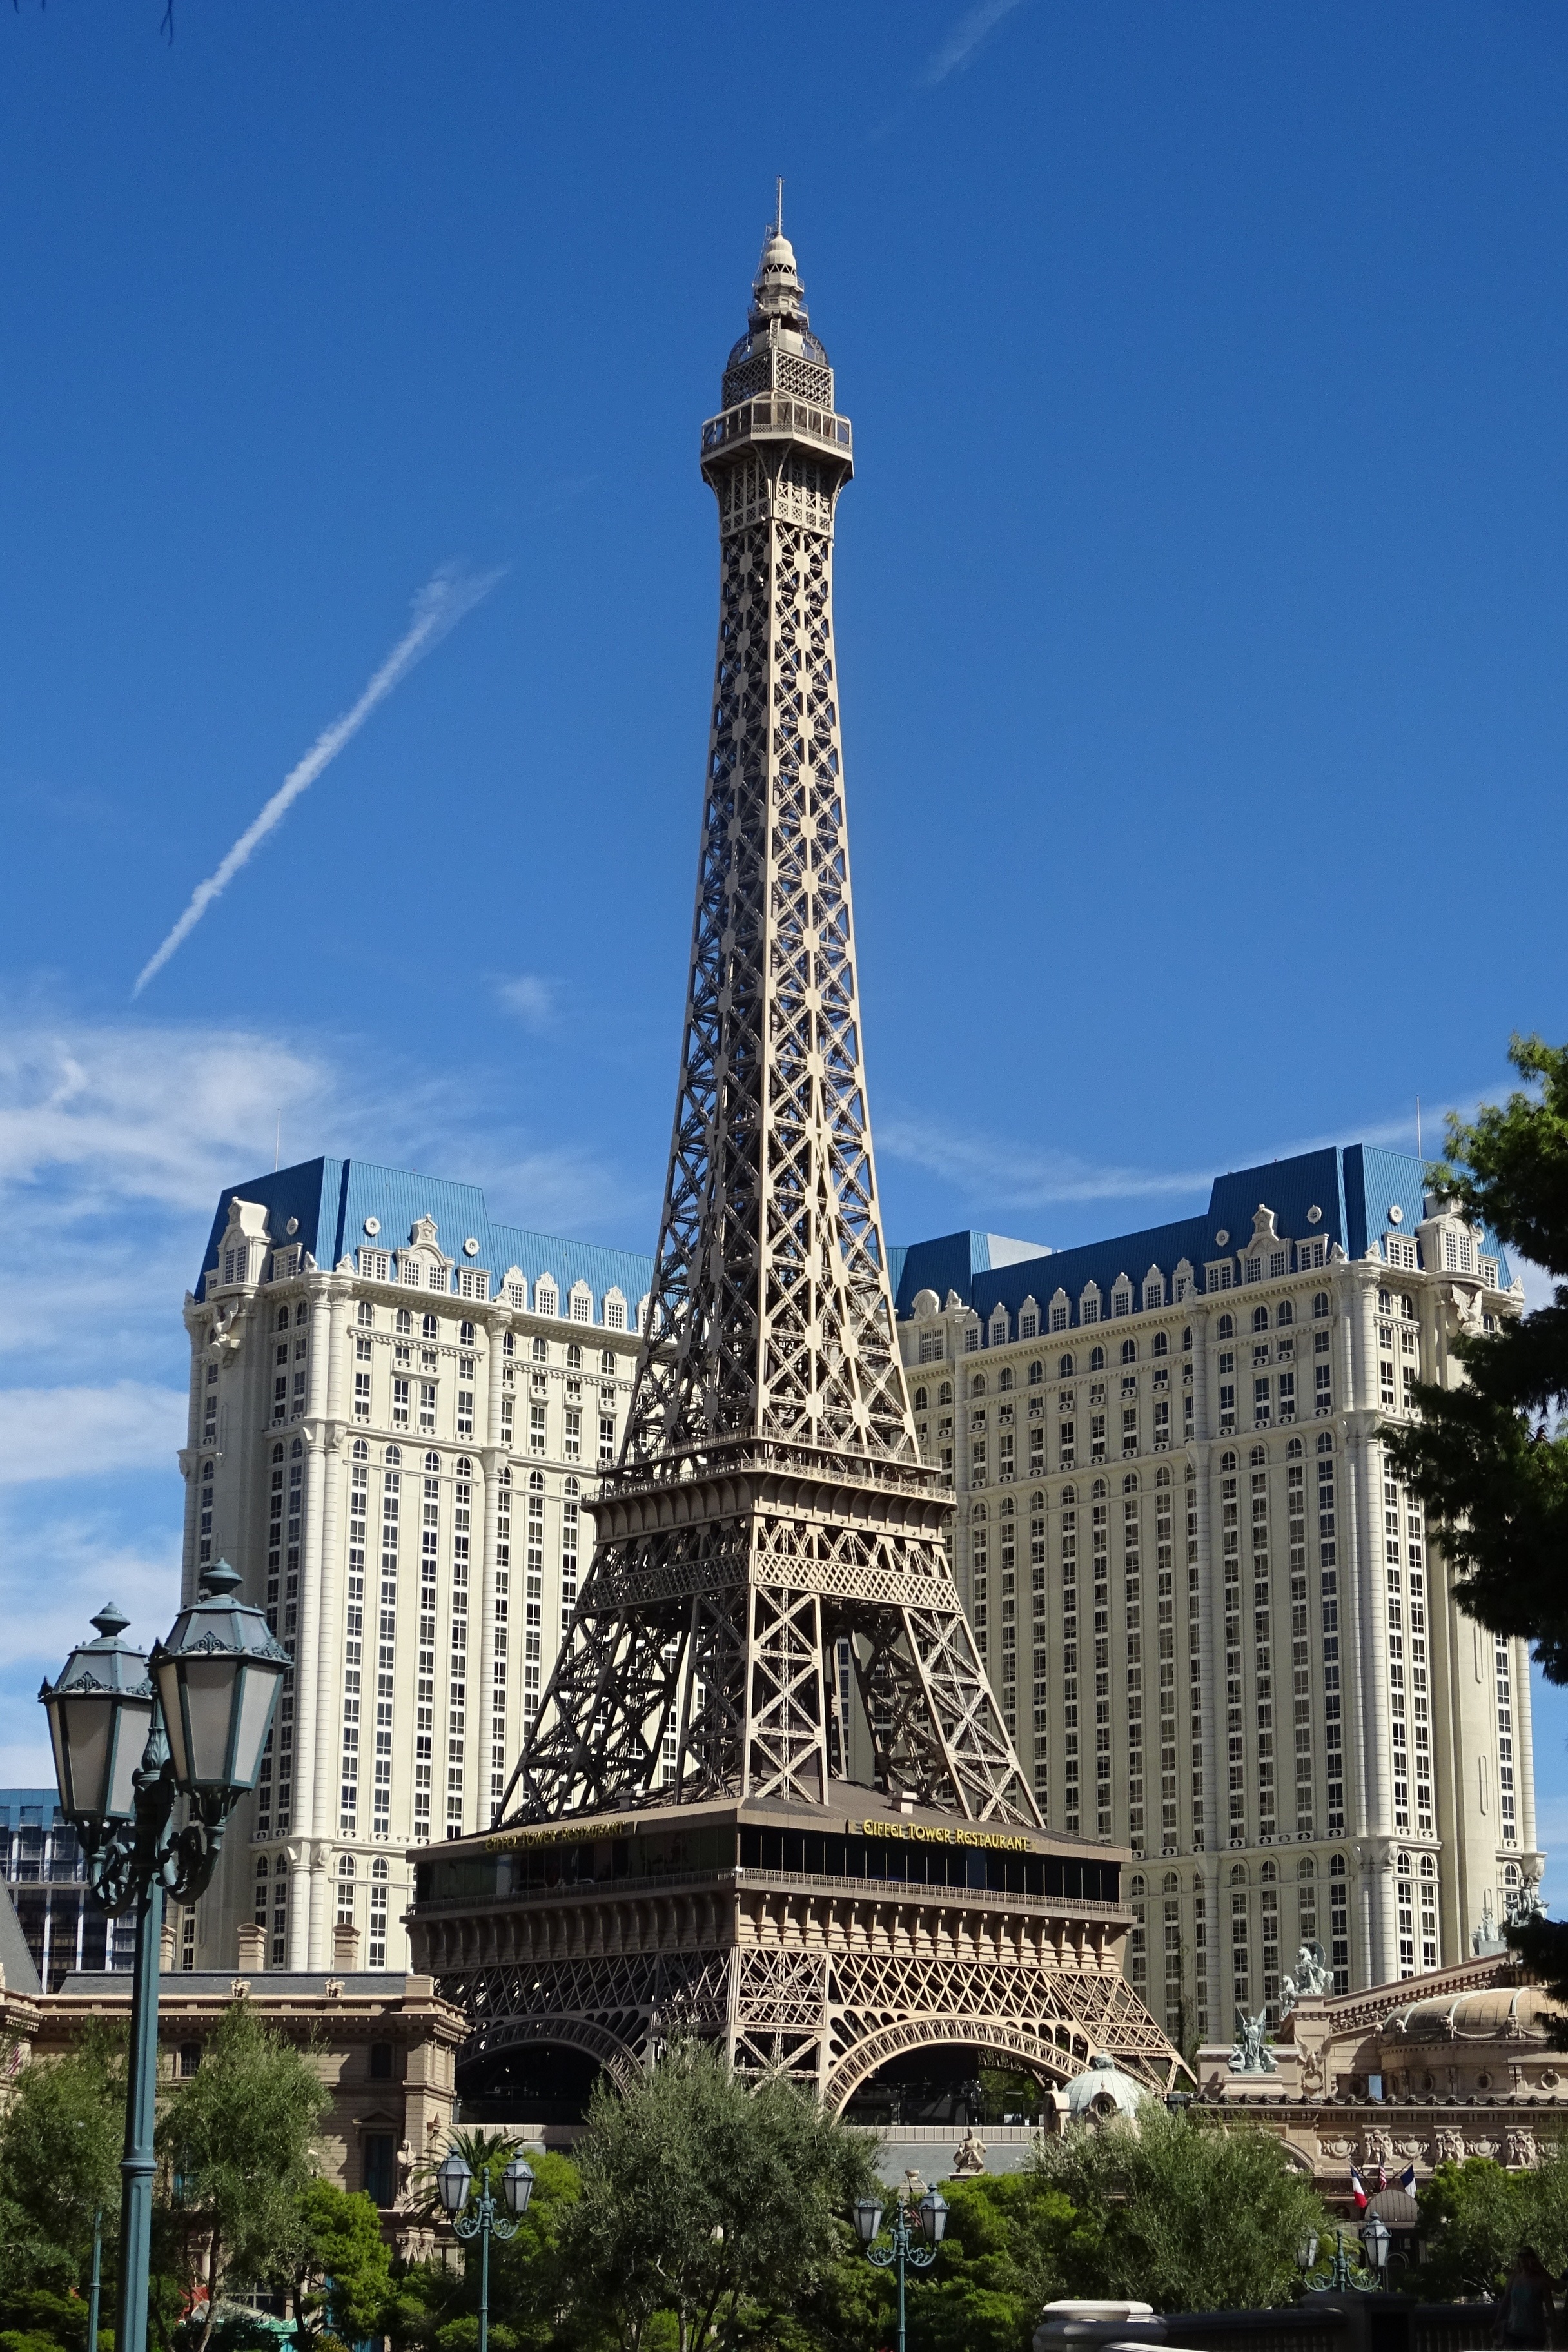
city, skyscraper, monument, cityscape, downtown, tower, usa, america, landmark, tourism, tower block, clock tower, gamble, hotel, spire, steeple, vegas, nevada, casino, gambling, entertainment, strip, metropolis, las vegas, metropolitan area